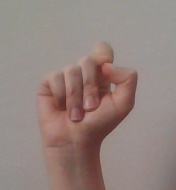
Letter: fa